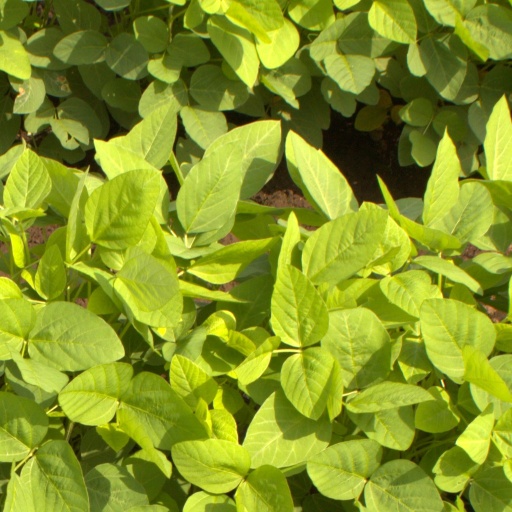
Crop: soybean